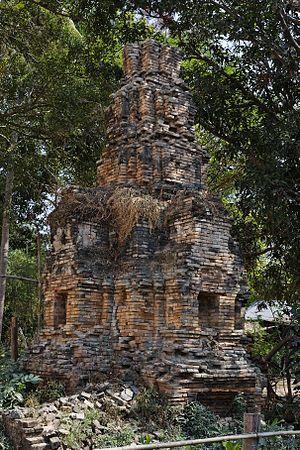
Prasat Tra Priang Tia, Thaïlande
Prasat Tha Piang Tia est un temple situé dans la Province de Surin en Thaïlande, à proximité de Lamduan. C'est un bâtiment unique de brique avec une entrée unique à l'est. Il date de fin XIIᵉ - début XIIIᵉ siècles.